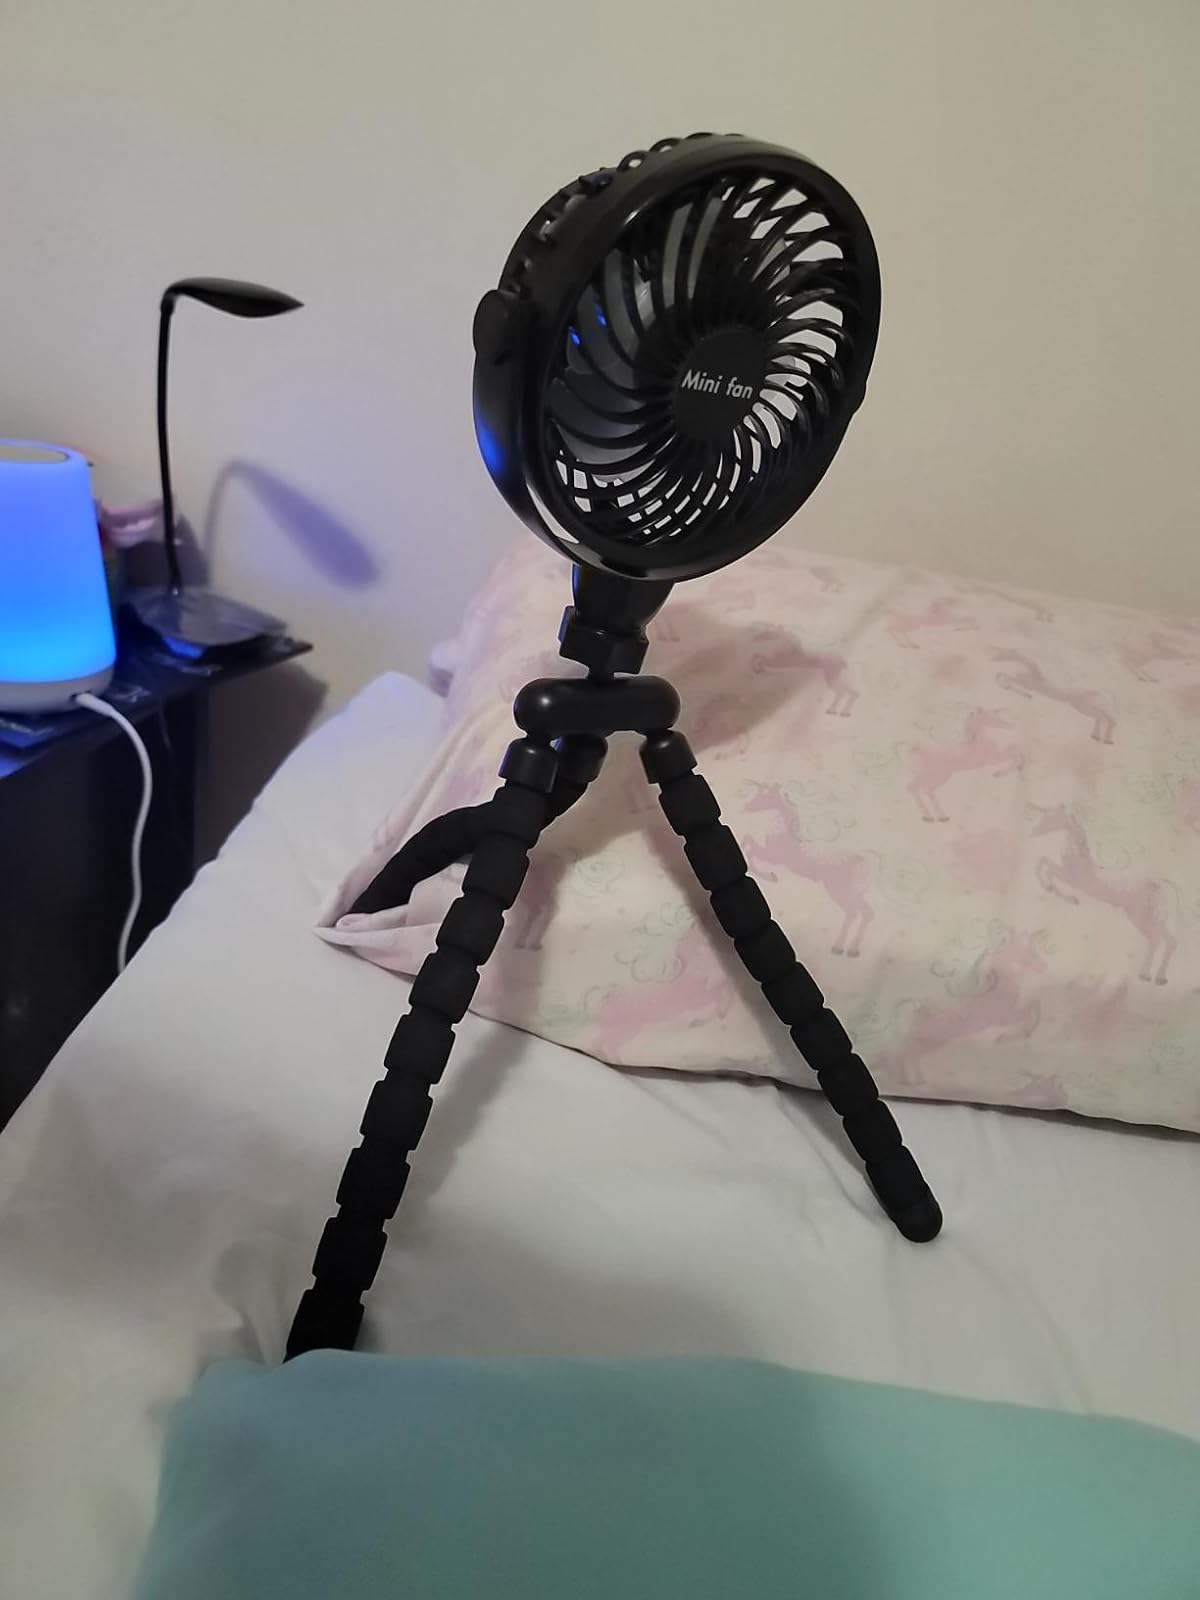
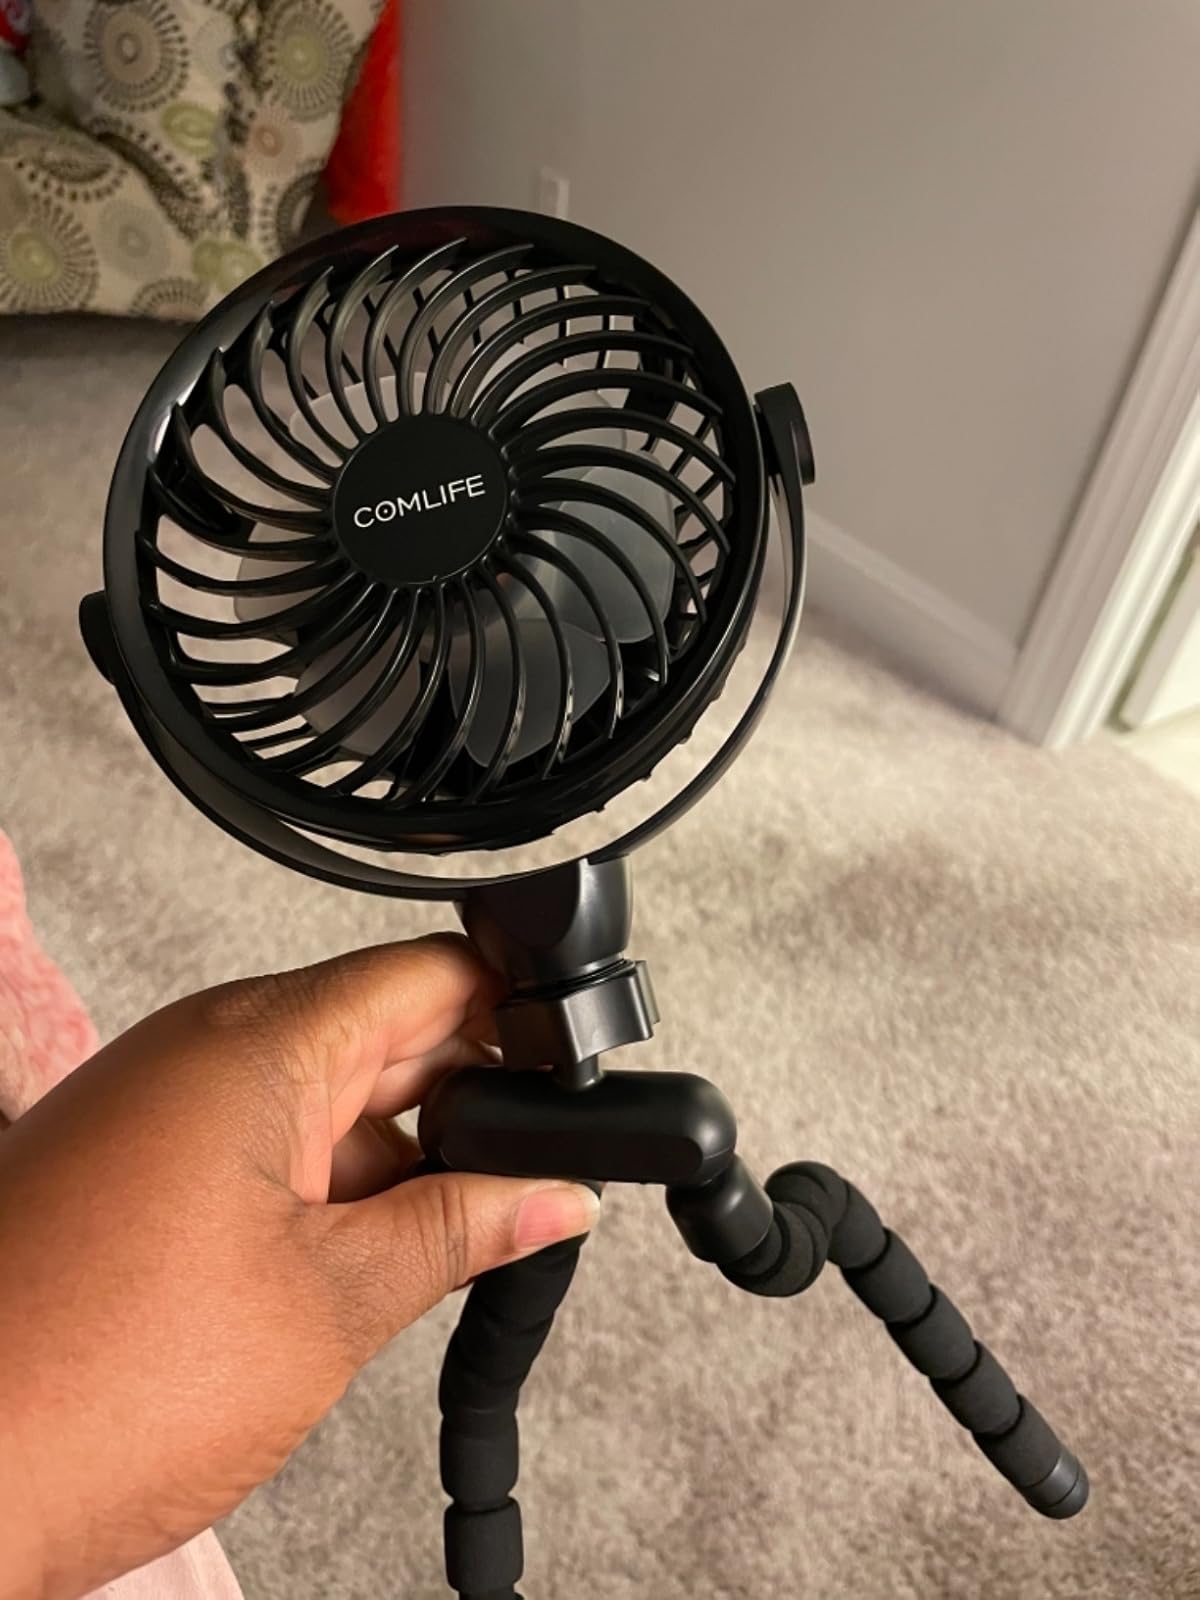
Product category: fan
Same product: yes